Ligue de la patrie française

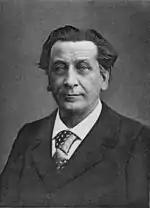

The Ligue de la patrie française was established on 4 January 1899 with Jules Lemaître as its nominal leader.